Joseph D. Pistone

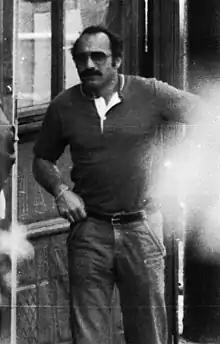
FBI surveillance photo of Pistone as Donnie Brasco

Joseph Dominick Pistone (born September 17, 1939) is an American former FBI special agent who worked undercover as Donnie Brasco between September 1976 and July 1981, as part of an infiltration primarily into the Bonanno crime family under the tutelage of Anthony Mirra and later Dominick Napolitano, and to a lesser extent the Colombo crime family, two of the Five Families of the Mafia in New York City. Pistone was an FBI agent for 17 years, from 1969 until he resigned in 1986. The evidence collected by Pistone led to over 200 indictments and over 100 convictions of Mafia members, and some responsible for his infiltration were also killed by other mobsters.